Northern quoll

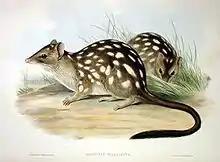
1863 illustration by Elizabeth Gould (illustrator)

The northern quoll is currently classified as Endangered by the IUCN.